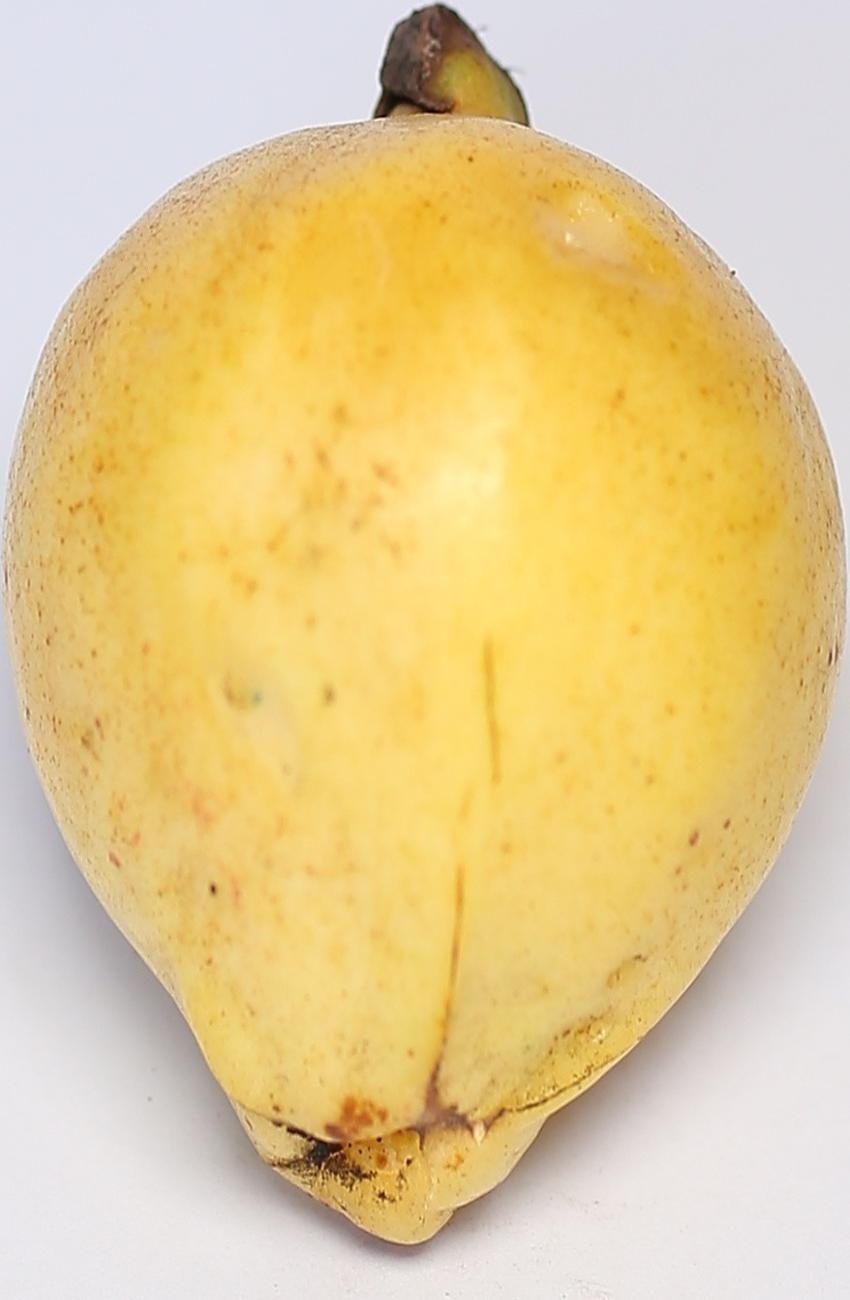
Maturity: ripe
Variety: riyali